Sardara Singh

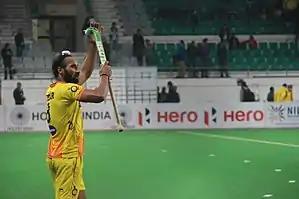
Sardara Singh in Hero Hockey World League

He participated for India in Canada for the 7 game Test Series against the Canadian National Field Hockey Team